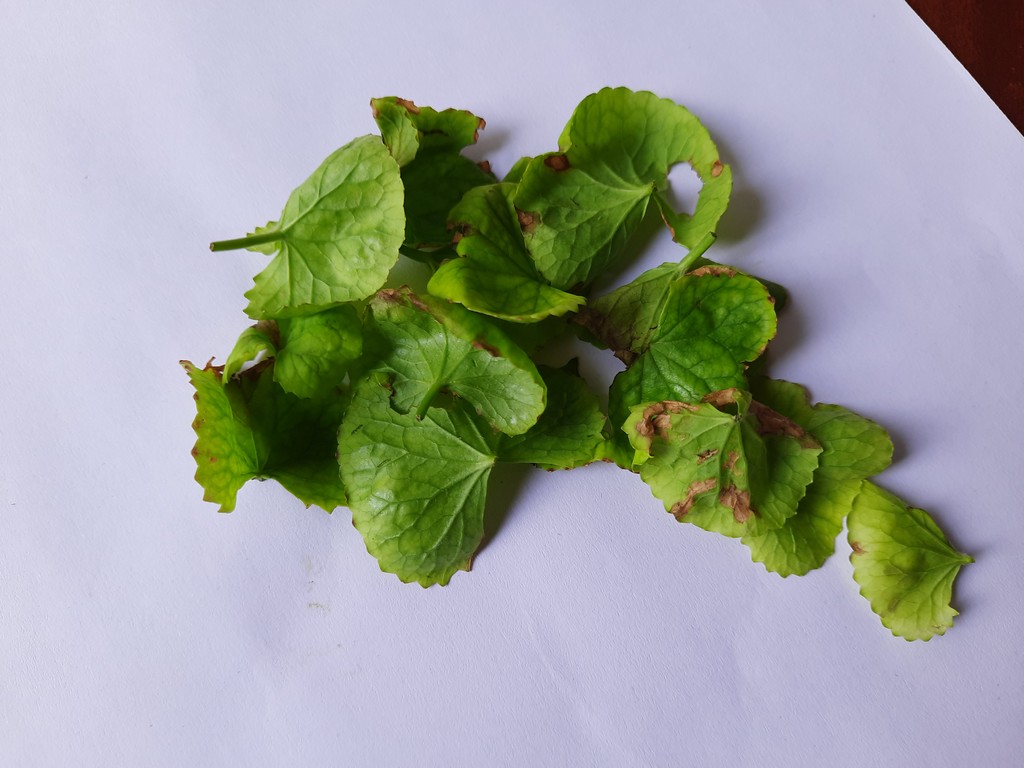
Label: Unhealthy